Lemote

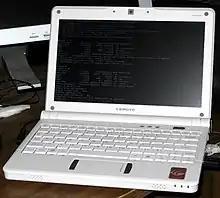
Lemote Yeeloong 8101B

The "Yeeloong" netbook computer is intended to be built on free software from the BIOS upwards, and for this reason is used and recommended by the founder of Free Software Foundation, Richard Stallman as of September 2008 and 23 January 2010.